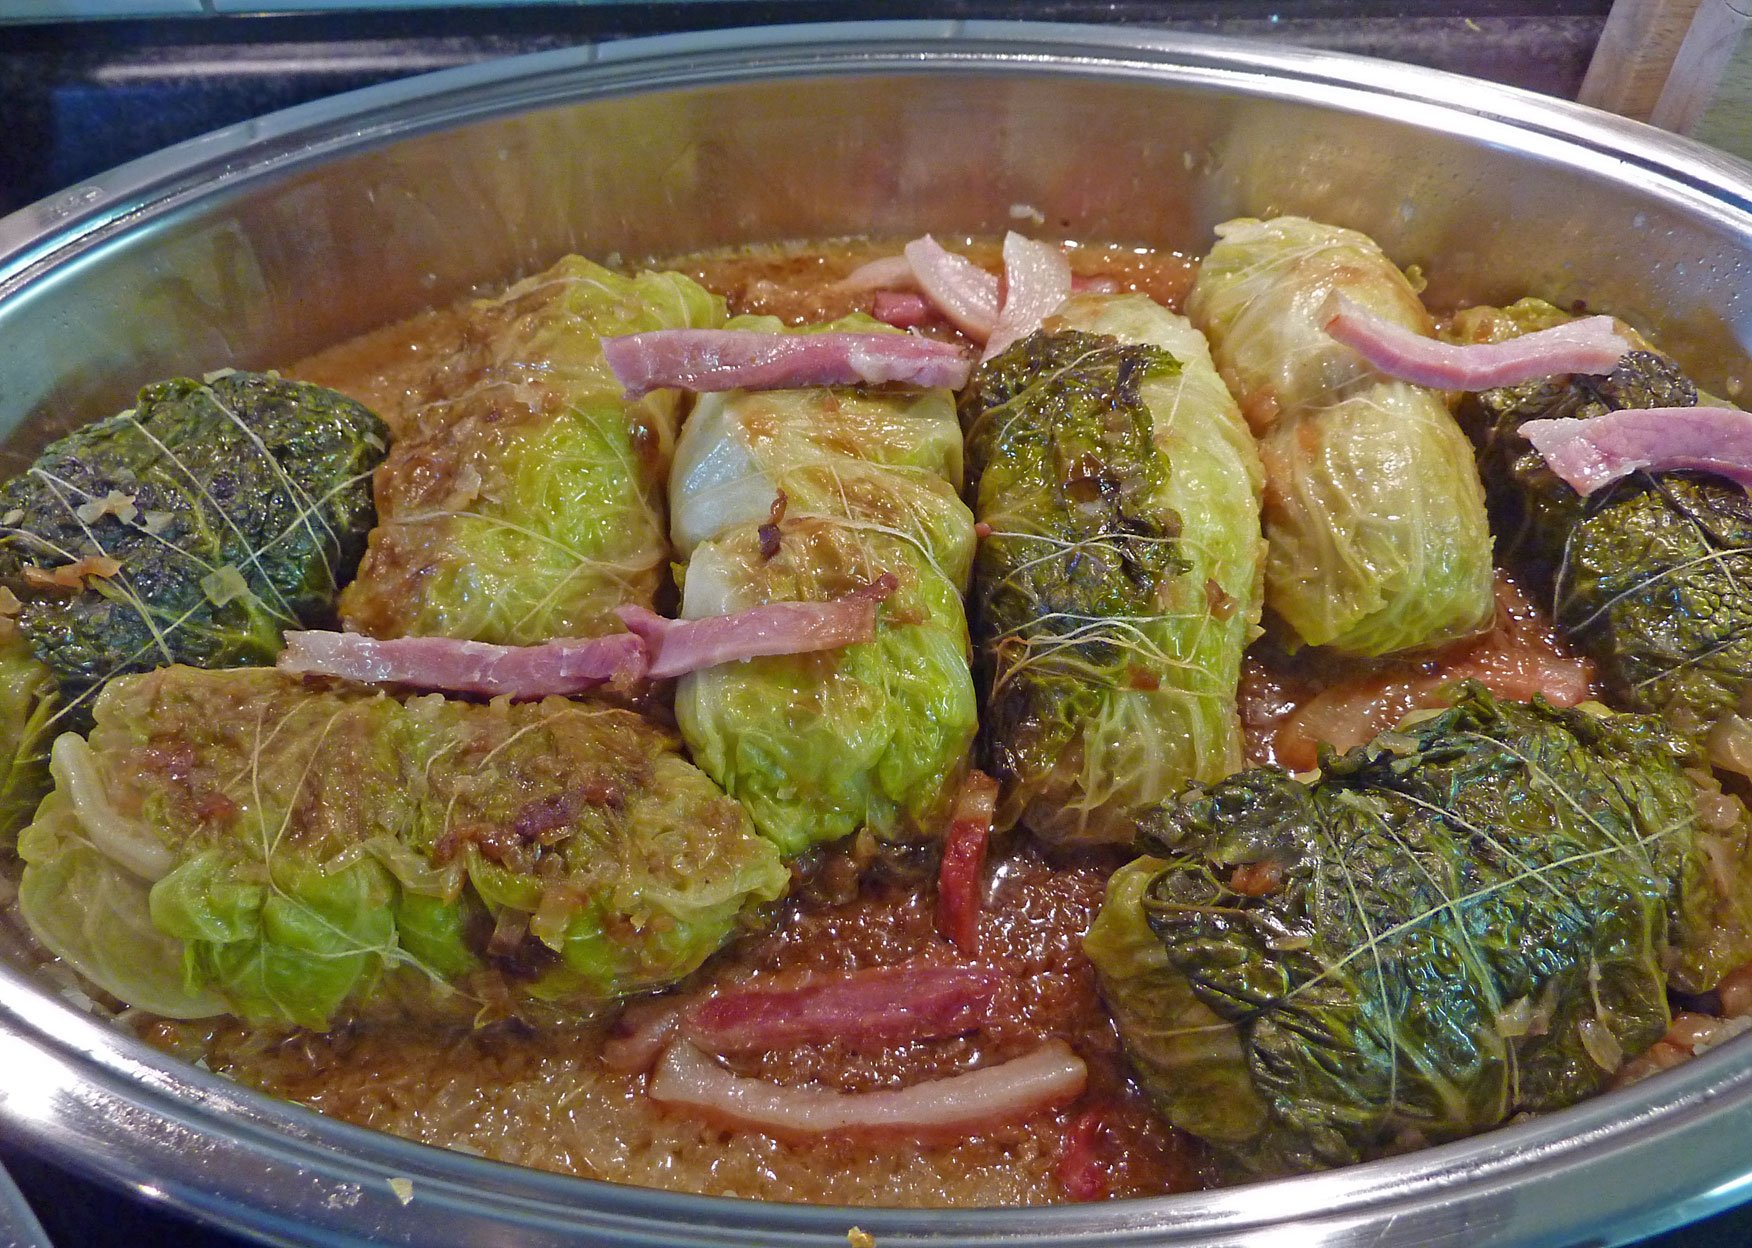
dish, meal, food, produce, vegetable, meat, cuisine, asian food, main course, hearty, court, vegetarian food, roulades, sarma, cabbage rolls, southeast asian food, middle eastern food